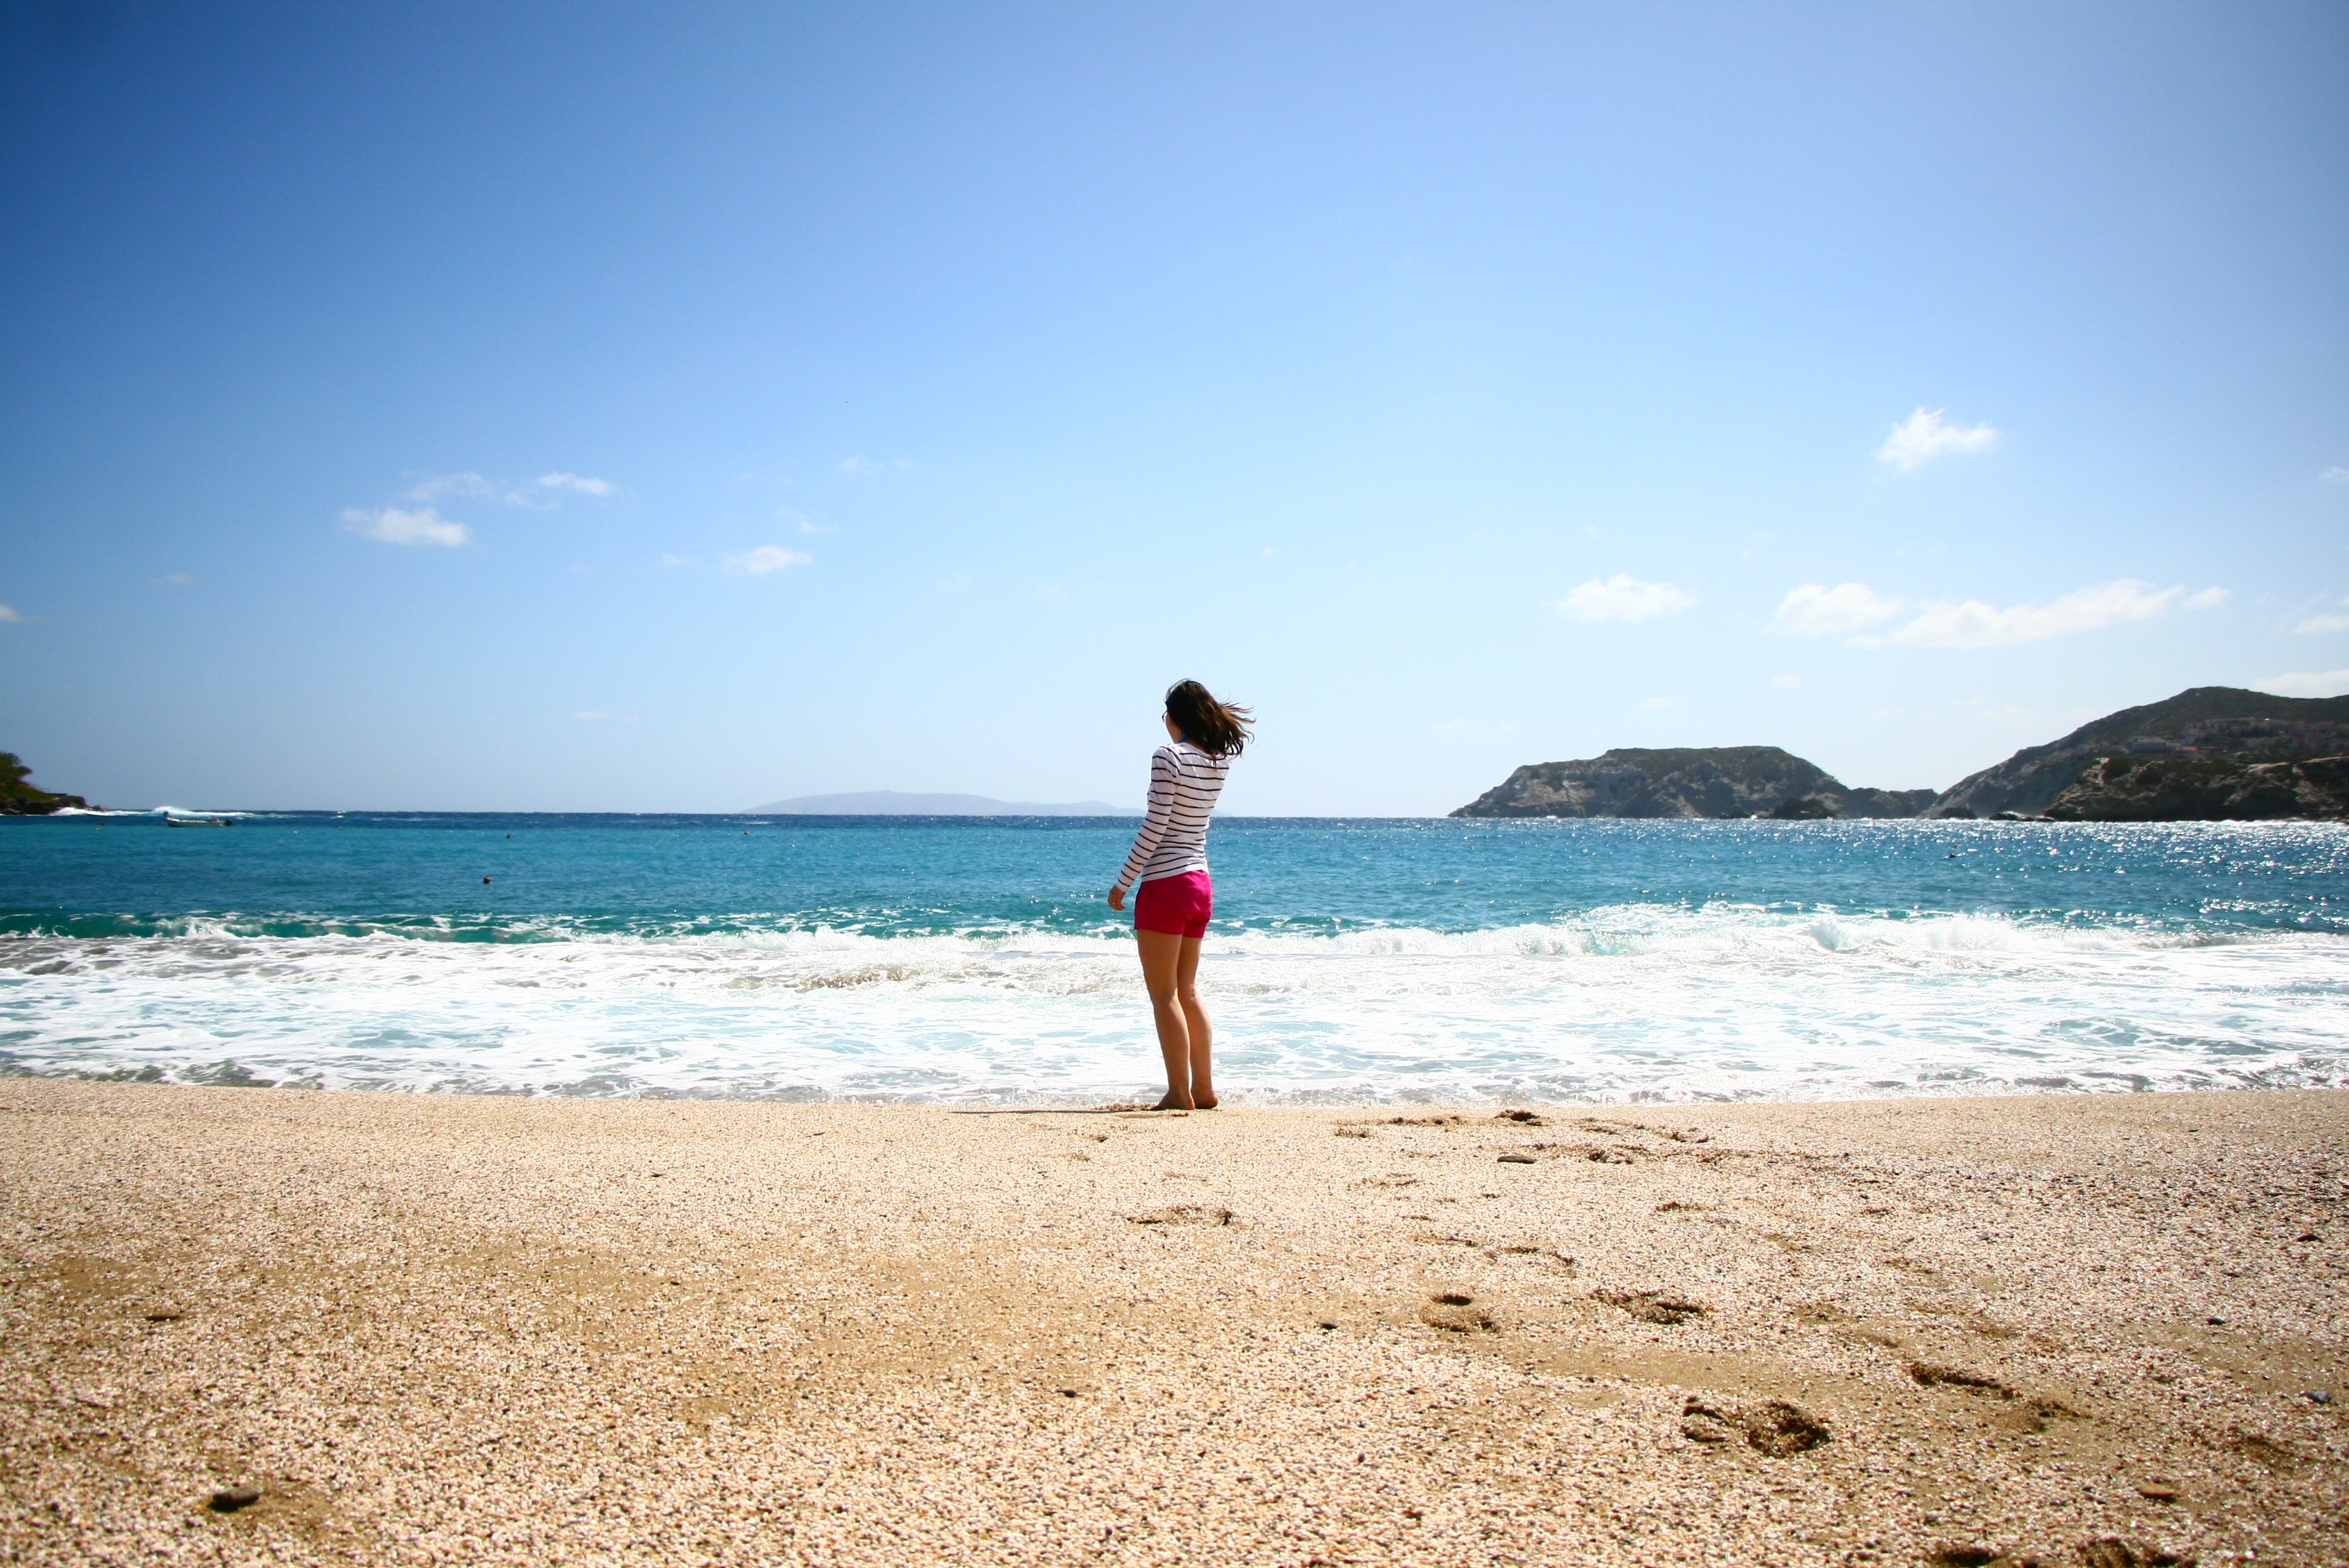
beach, sea, coast, sand, ocean, horizon, girl, sunlight, shore, wave, vacation, bay, body of water, cape, crete